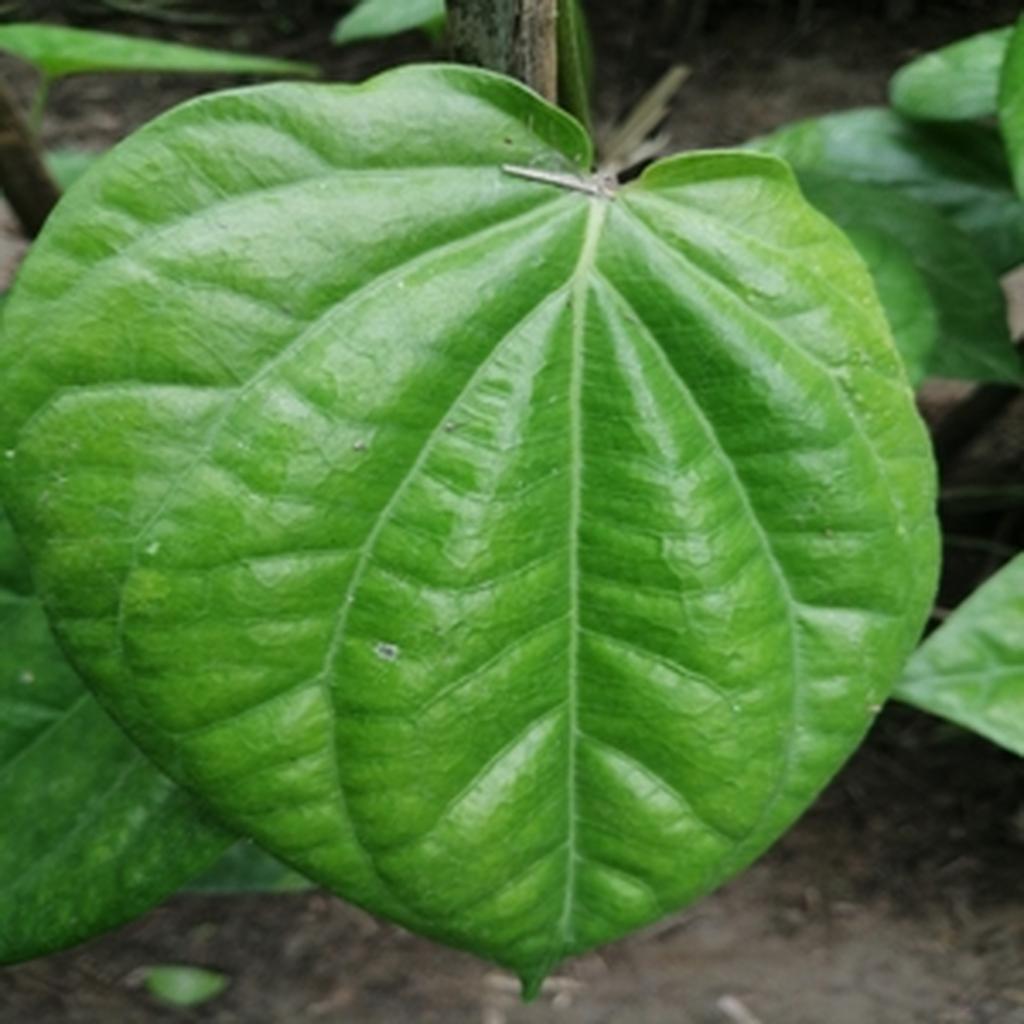
Label: Healthy_Leaf